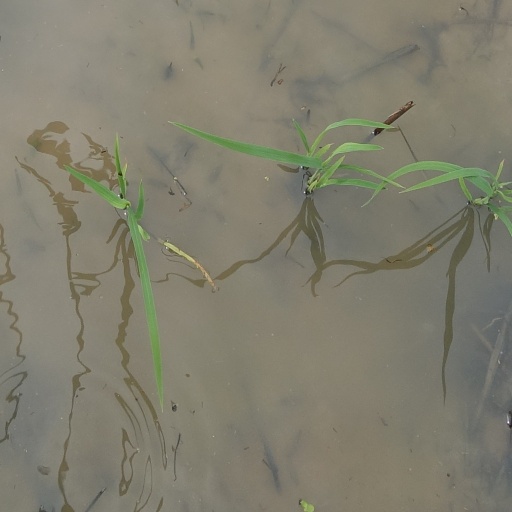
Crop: rice